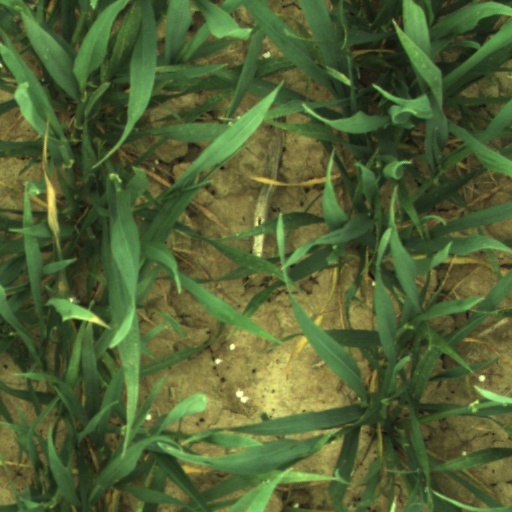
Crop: wheat